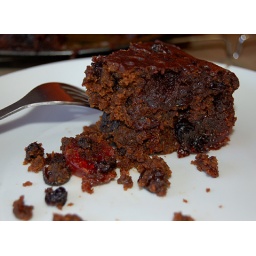
This cake is absolutely delicious. There's fruit throughout the cake and that's what you want in a fruit cake.